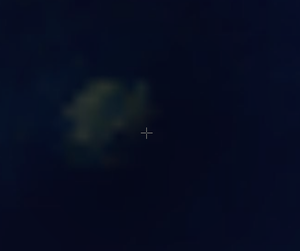
Vue aérienne de Sail Rock (emplacement indiqué par la croix).
Sail Rock est la partie supérieure d'un édifice volcanique submergé qui s'élève à 30 mètres au dessus du niveau de la mer, et se trouve à 35 km au sud-ouest de l'Île de la Déception, dans les Îles Shetland du Sud. Ce nom, qui remonte au moins à 1822, a probablement été donné par les chasseurs de phoques.